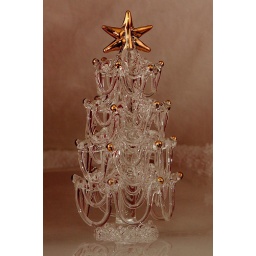
chiaroscuro light red material on left as reflector white towel under plastic sheet pulled from background